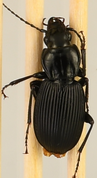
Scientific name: Pterostichus lachrymosus
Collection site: Mountain Lake Biological Station NEON (MLBS), plot MLBS_010